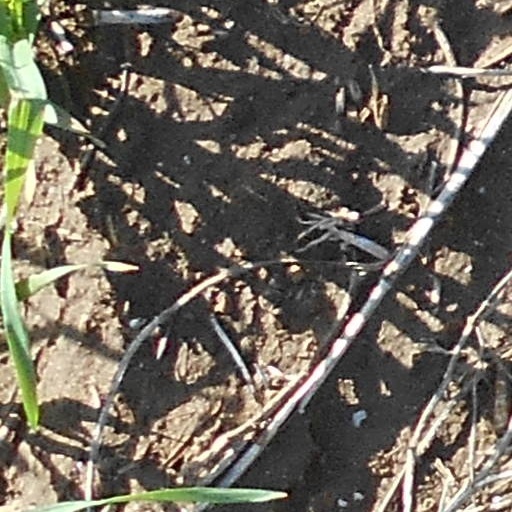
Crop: wheat